Territory of the Military Commander in Serbia

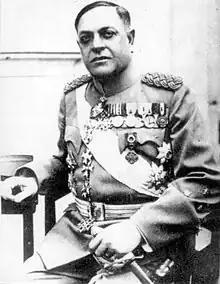
a black and white photograph of a male in dress uniform

On 13 August, Bader reneged on Danckelmann's pledge to allow the Commissioner Government to maintain control the Serbian gendarmerie, and ordered that they be re-organized into units of 50 to 100 men under the direction of local German commanders. He also directed the three divisional commanders to have their battalions form "Jagdkommandos", lightly armed and mobile "hunter teams", incorporating elements of "Einsatzgruppe Serbien" and the gendarmerie. The following day, the Aćimović administration appealed for rebels to return to their homes and announced bounties for the killing of rebels and their leaders.